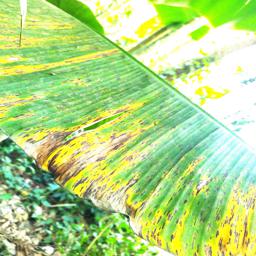
Label: BLACK SIGATOKA